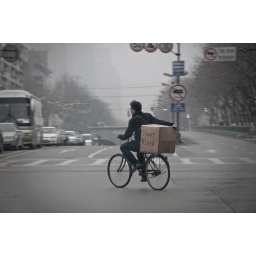
A man carrying a large cardboard box on the back of his bike in Nanjing